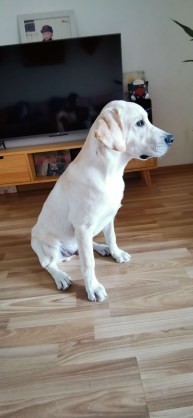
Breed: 3580-n000122-Labrador_retriever